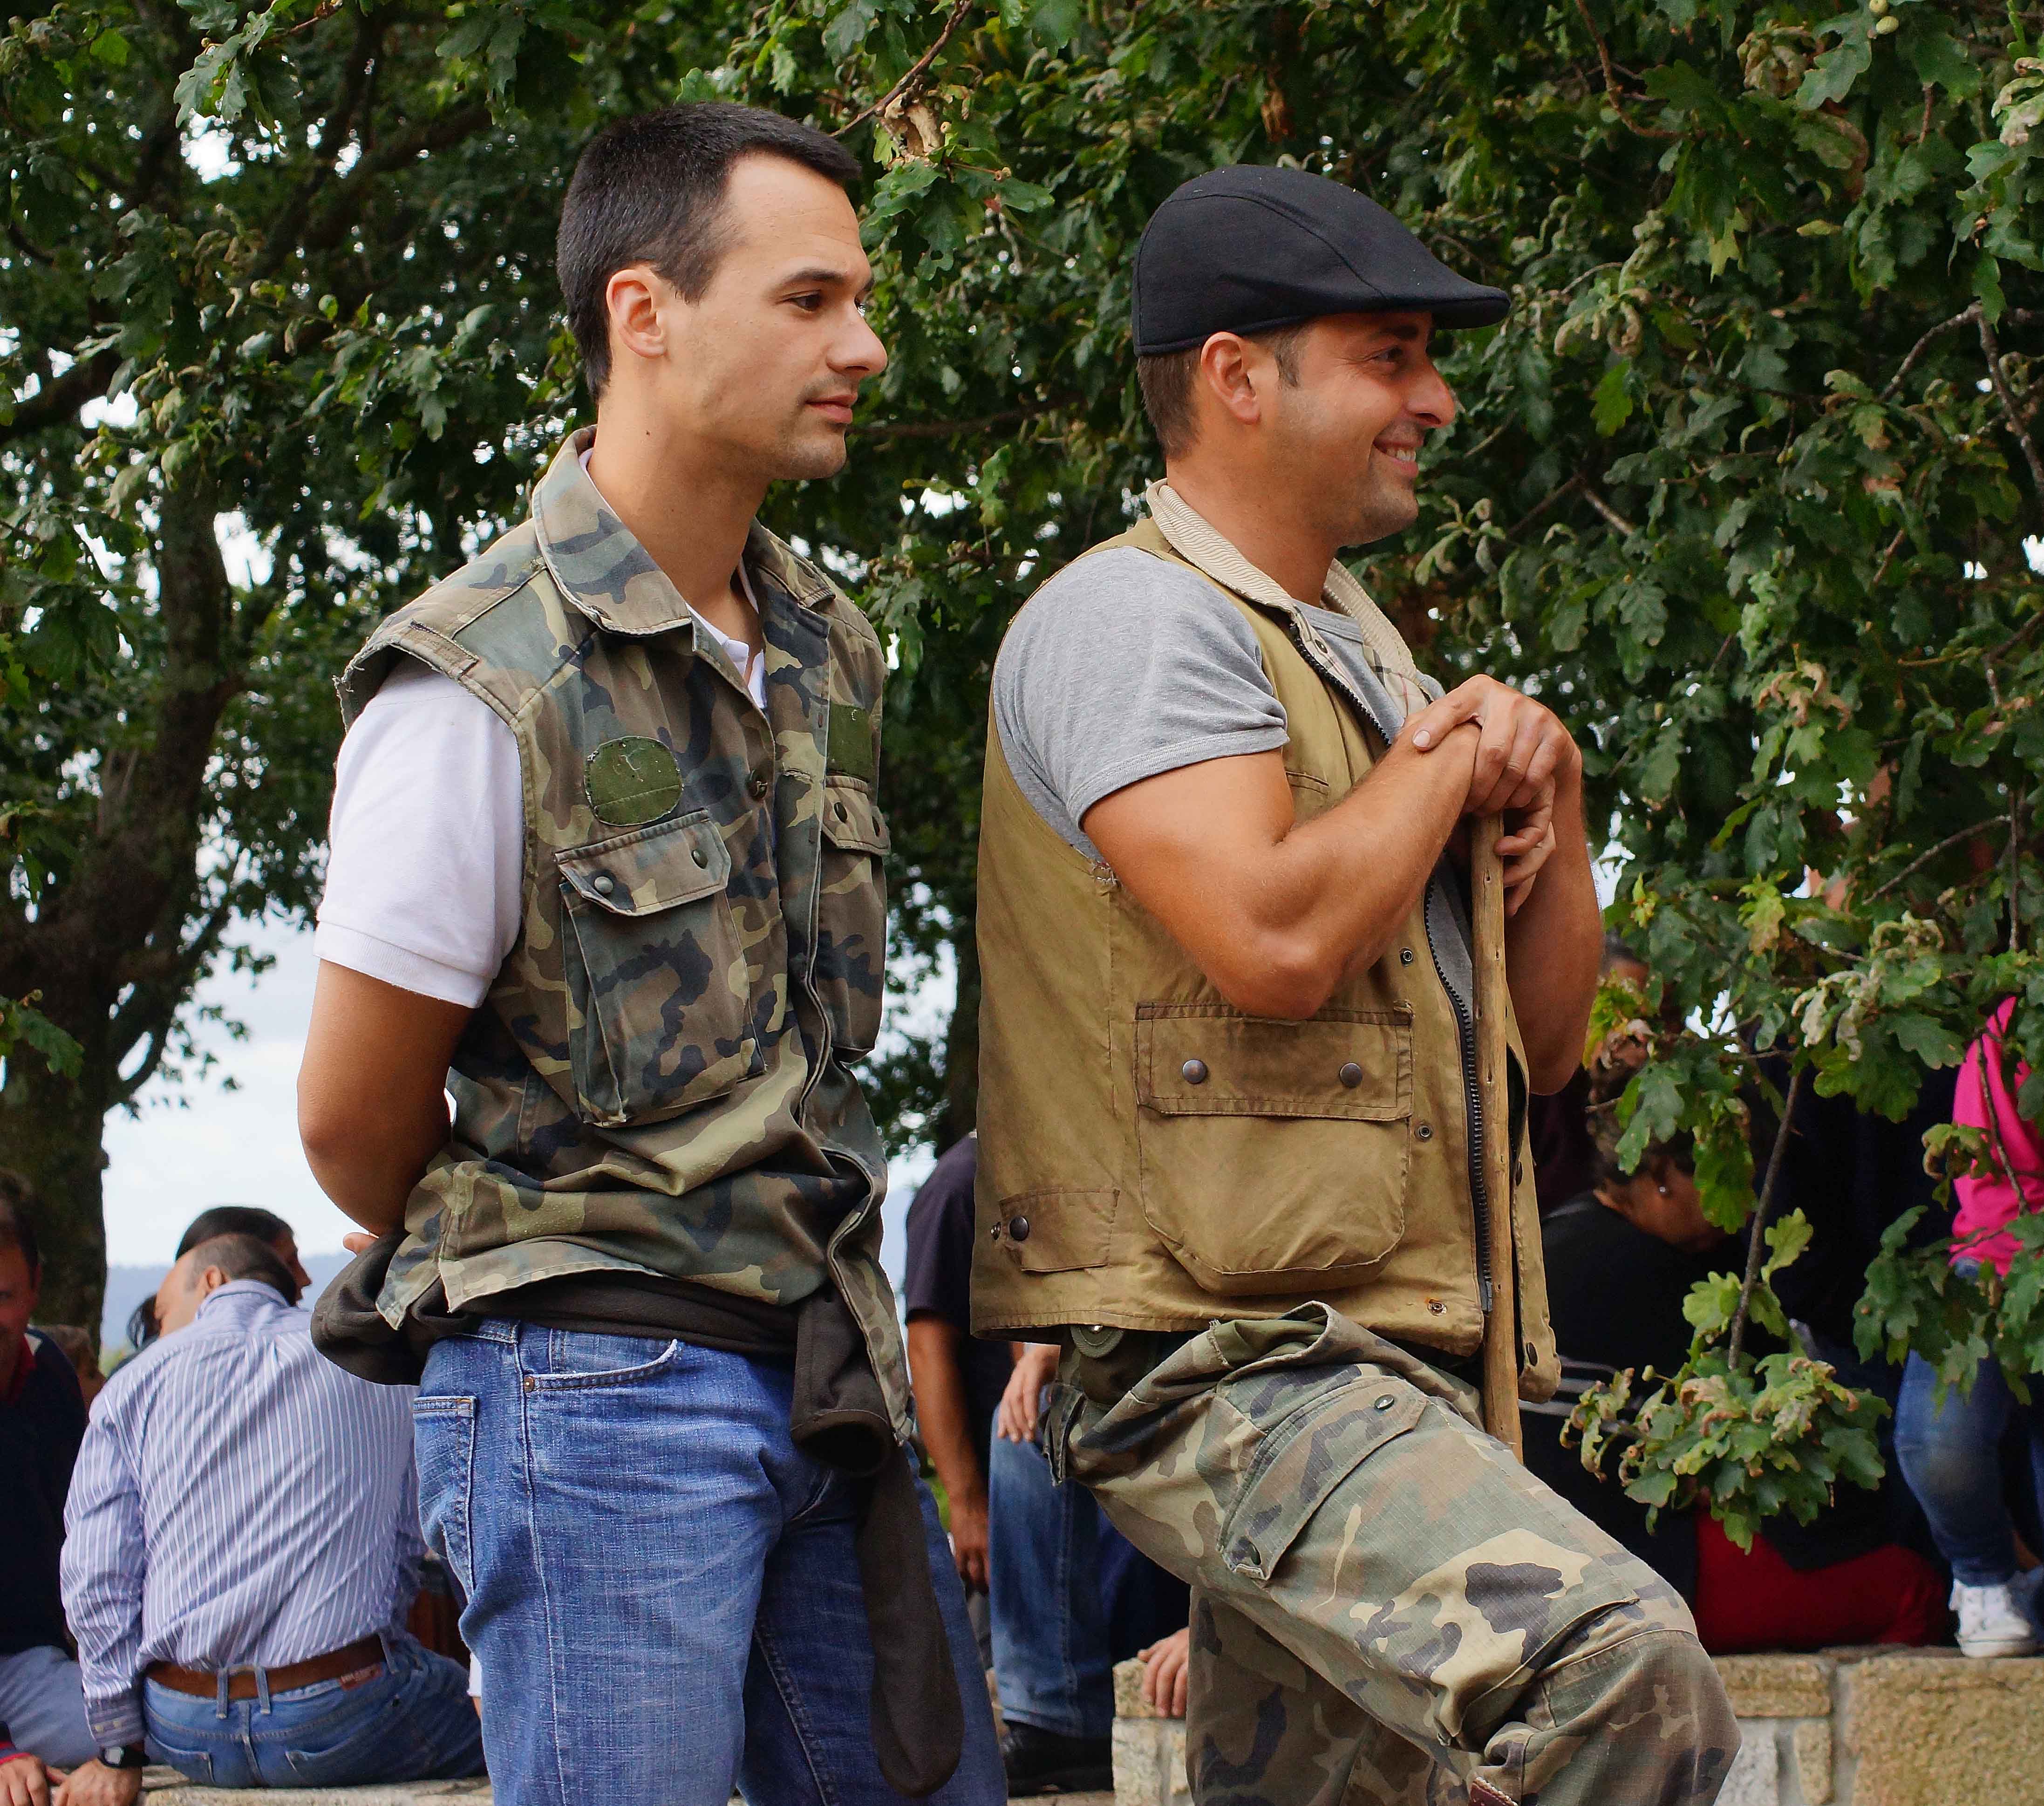
person, people, photo, military, soldier, army, horse, profession, spain, animals, galicia, pontevedra, caballos, a77, espana, g, troop, ggl1, gaby1, xovesphoto, animales, varios, some, xelodegalicia, sonya77v, cotobade, sonyslta77v, tamrom55200, rapadasbestas, gabrielcoru a, romer a, cuspedri os, militia, military police